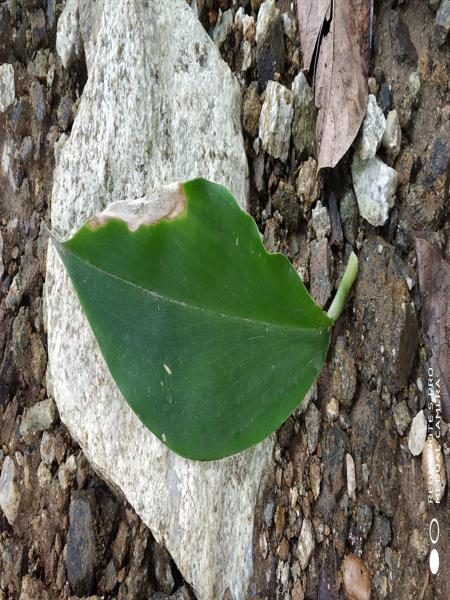
Plant: Insulin